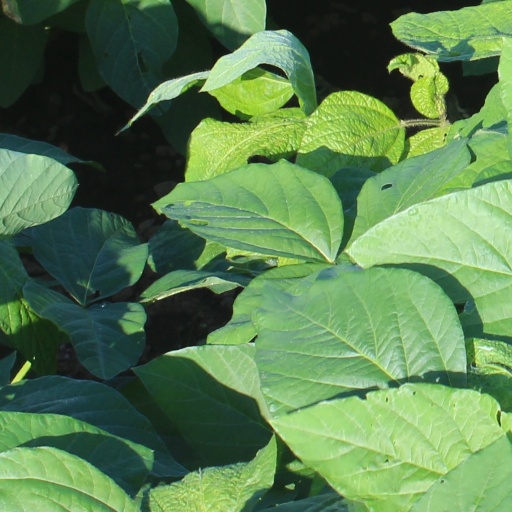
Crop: soybean